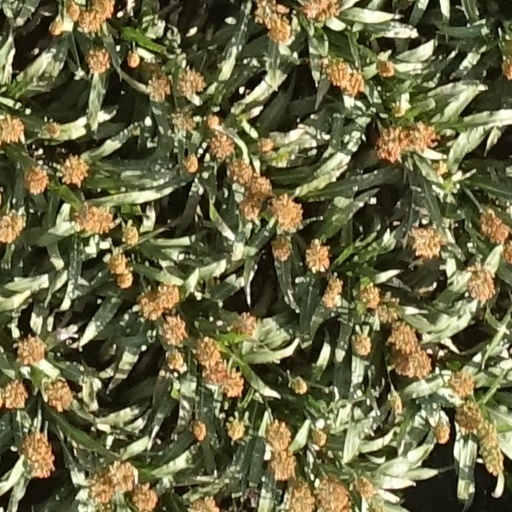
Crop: sorghum